Aad de Mos

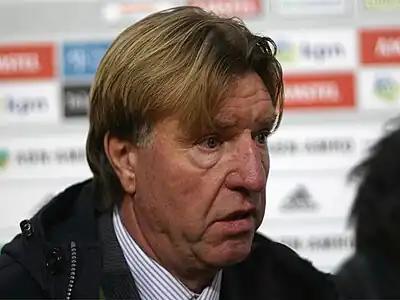
De Mos in 2008

Adriaan "Aad" de Mos (born 27 March 1947) is a Dutch retired professional football manager whose career spanned for almost thirty years.